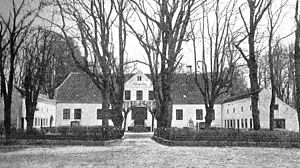
Nordskov (Gestelev Sogn)
Nordskov omkring 1900
Nordskov nævnes første gang i 1495. Nordskov ligger i Gestelev Sogn, Sallinge Herred, Ringe Kommune. Hovedbygningen er opført i 1700
Nordskov er en hovedgård der ligger i Gestelev Sogn, Sallinge Herred, Ringe Kommune. Den nævnes første gang i 1495. Hovedbygningen er opført i 1700 og ombygget i 1901-1918.